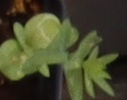
Label: Flax